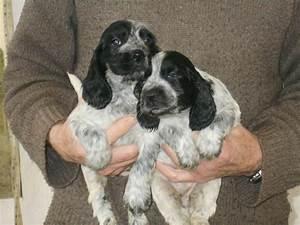
dog